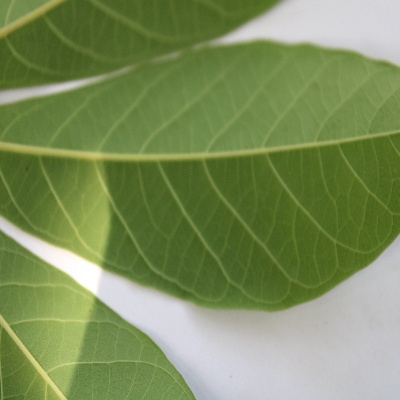
Crop: Cassava
Condition: healthy